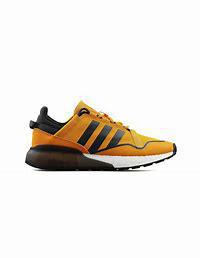
Brand: Adidas
Model: ZX 2K